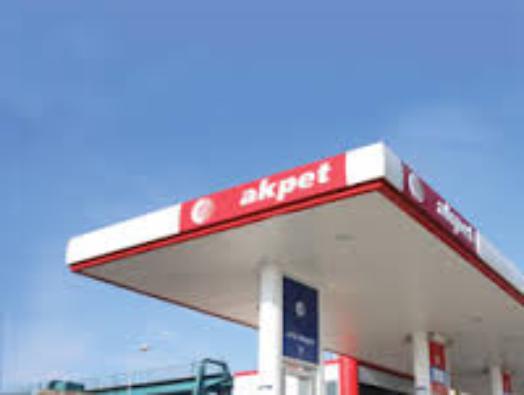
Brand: AKPET
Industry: Others